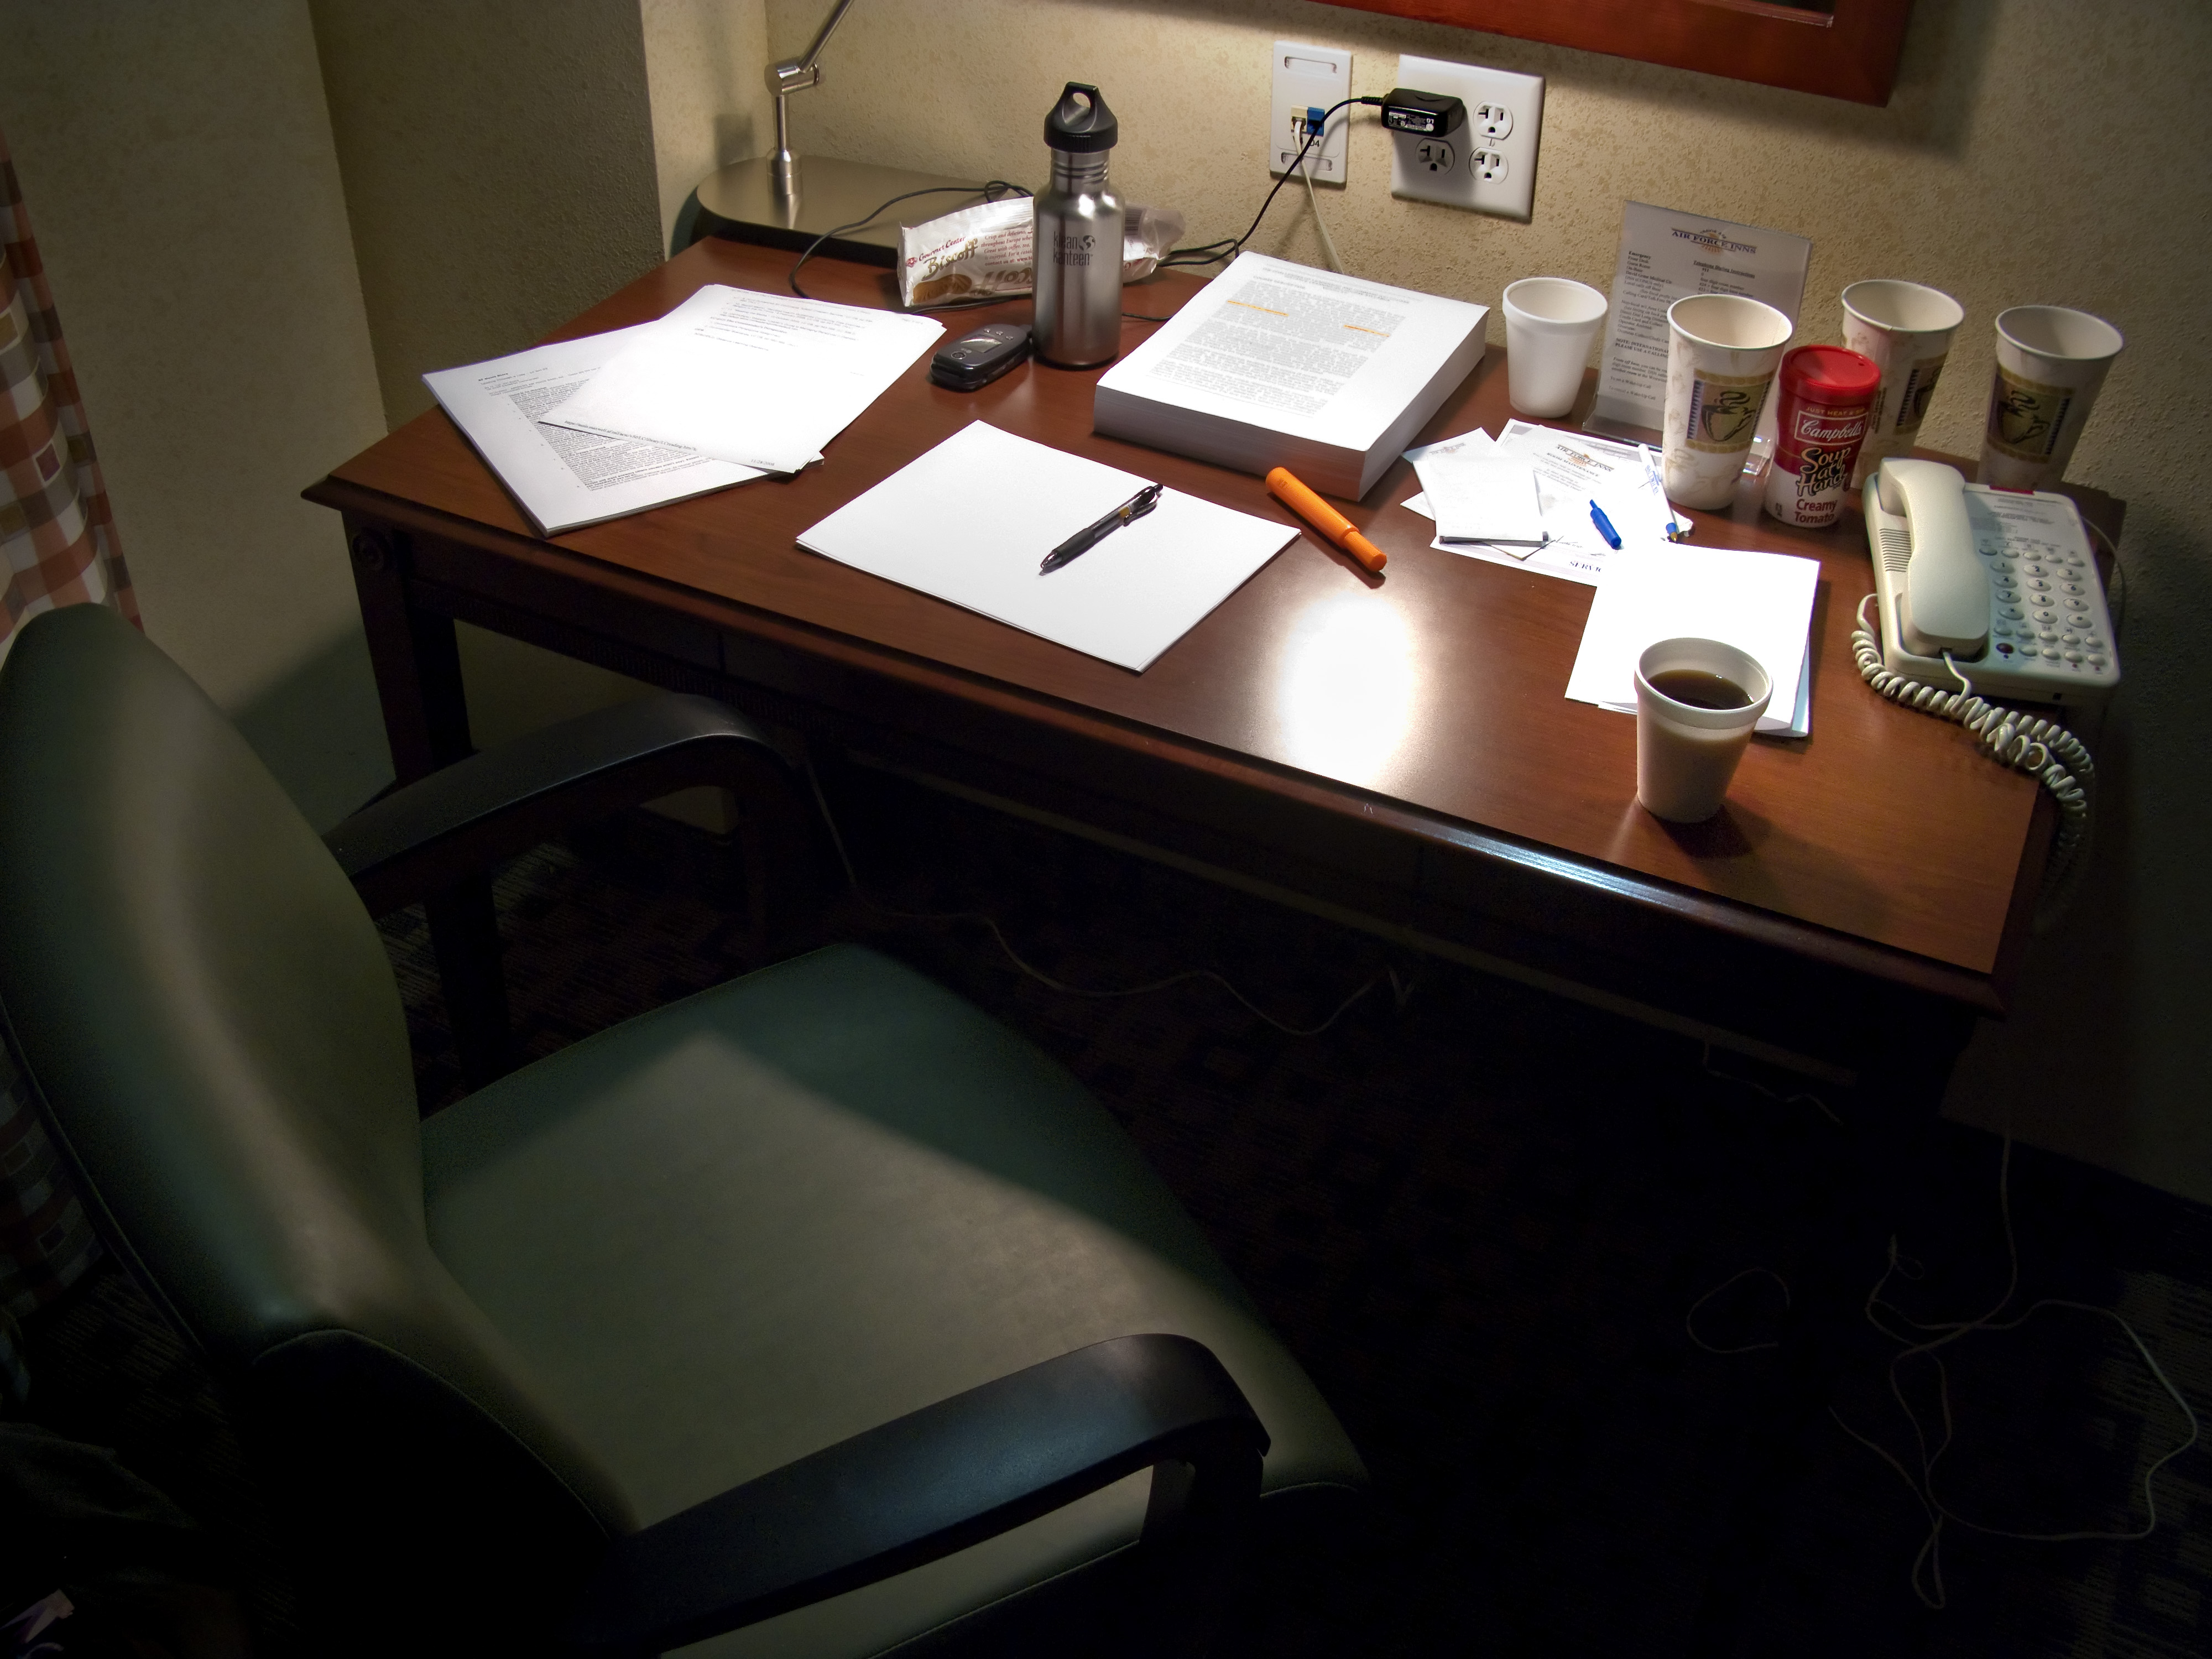
desk, table, furniture, room, interior design, design, acsc